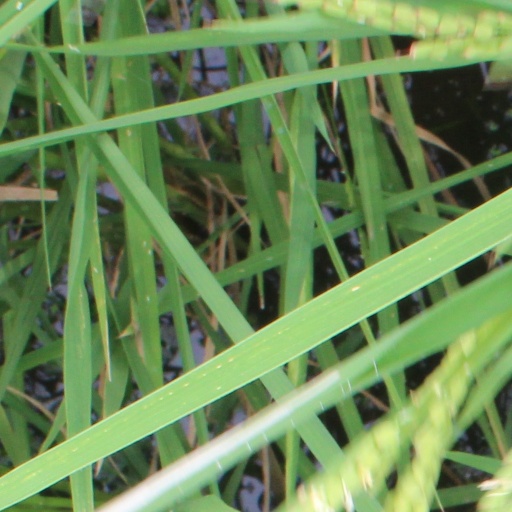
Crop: rice